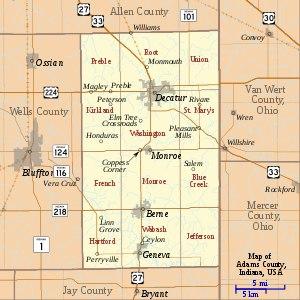
Le comté d'Adams, en anglais : Adams County, est l'un des comtés de l'État de l'Indiana. Le siège de comté se situe à Decatur.